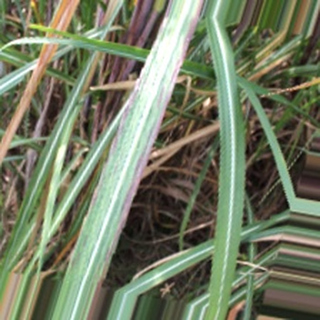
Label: sugarcane_bacterial_blight